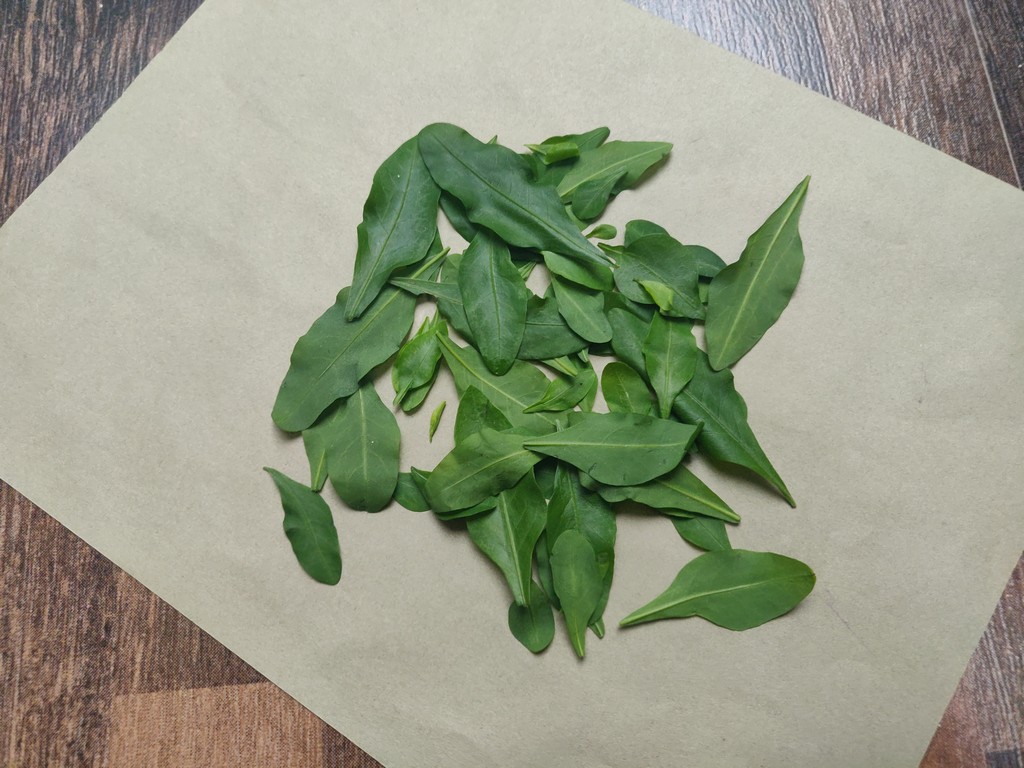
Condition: Healthy
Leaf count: multiple
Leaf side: unknown